And now I will show you where the attack on Belarus was prepared from

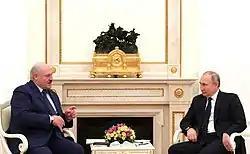
Meeting of Alexander Lukashenko and Vladimir Putin (March 11, 2022)

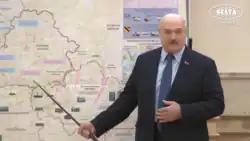
Alexander Lukashenko shows a map at a meeting of the Security Council of Belarus (March 1, 2022)

"And now I will show you, where they were preparing the attack on Belarus from" is a phrase widely spread on Runet said by Alexander Lukashenko, which attempts to justify Russia's invasion of Ukraine in regards to Belarus. The phrase subsequently became very popular in many countries of the former Soviet Union and started being used as a meme in various videos from mid-March 2022.